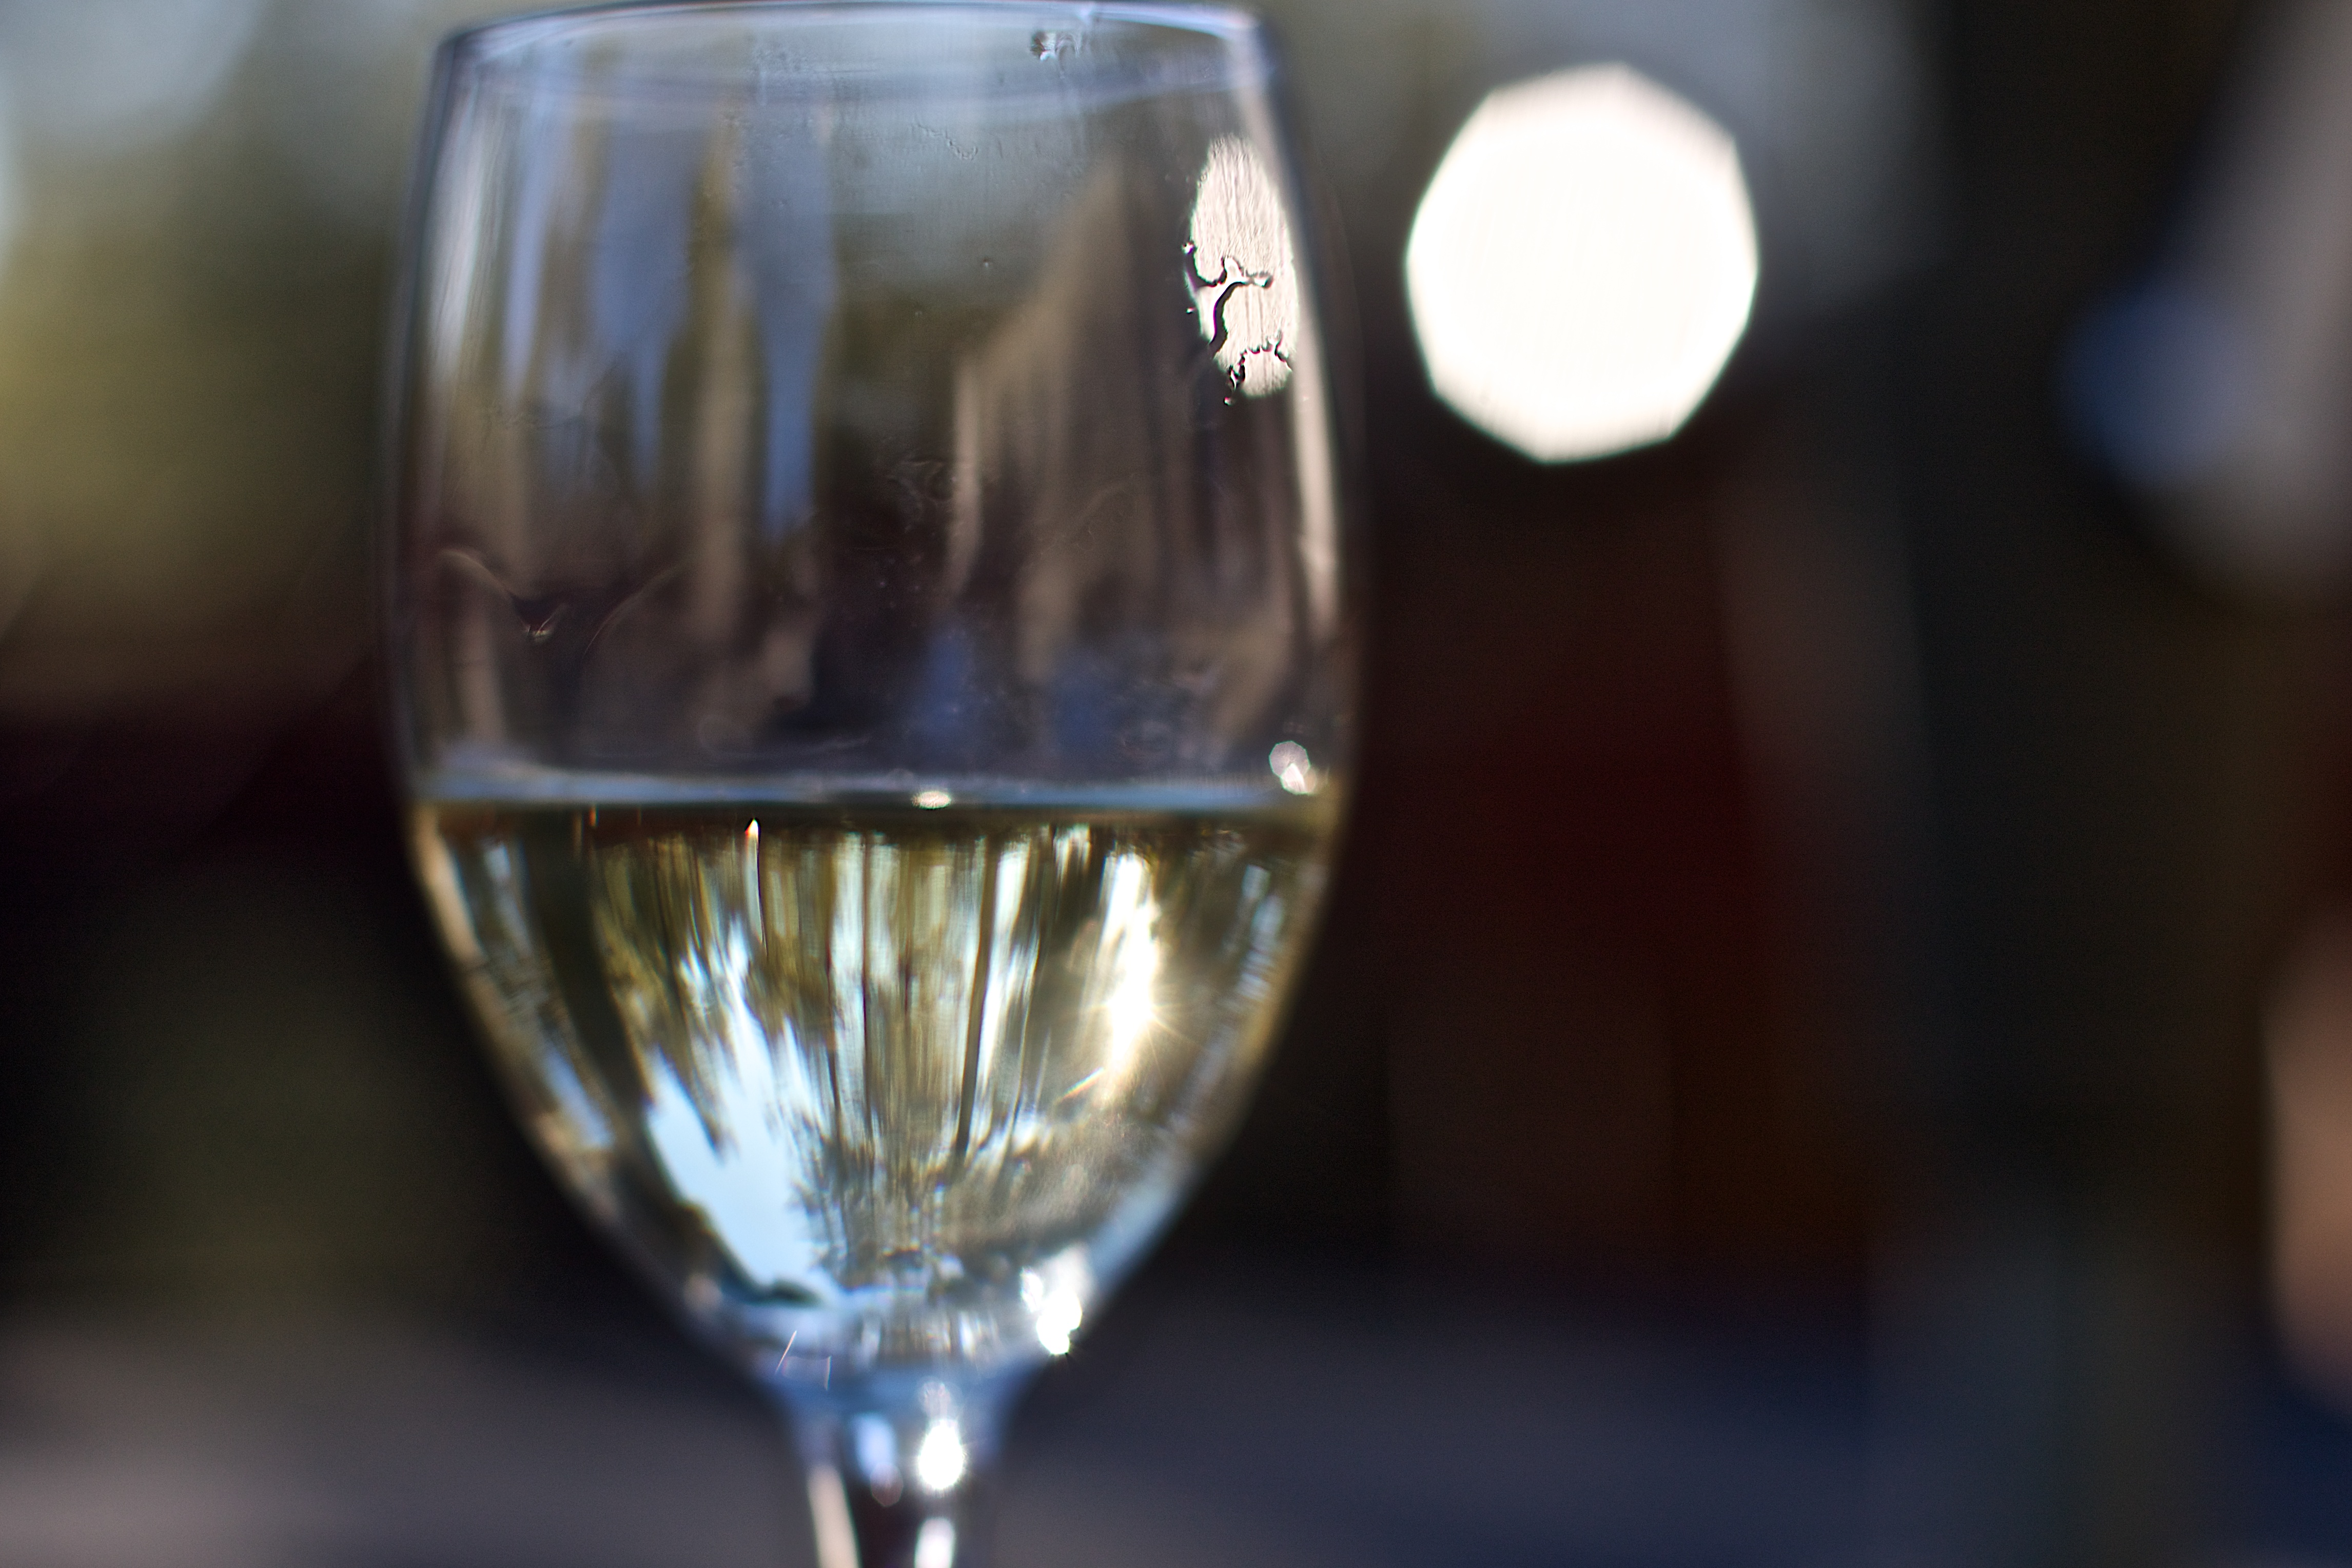
bokeh, wine, glass, drink, blue, material, alcohol, wine glass, champagne, ds106, stemware, alcoholic beverage, drinkware, champagne stemware